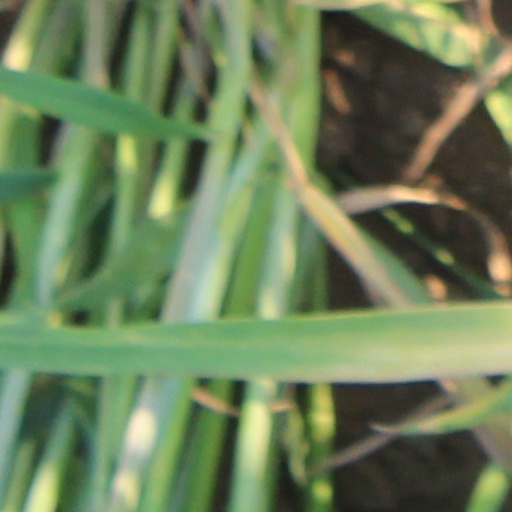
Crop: wheat